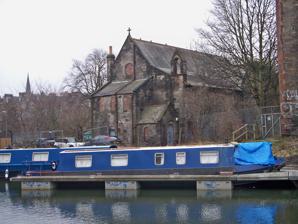
Building: St Kentigern's Church, Edinburgh (Union Canal)
Country: United Kingdom
Year built: 1897
Former church Former St Kentigern's Church, Viewforth The former St Kentigern's mission church alongside the Union Canal. St Kentigern's Church is a former Episcopalian church which is now disused in Edinburgh , Scotland . The congregation began in 1859 on Earl Grey Street as a mission station of St John's Episcopal Church on Princes Street. The church is located on the Union Canal in Viewforth and was built in 1897. The stone Gothic-style building was designed by John More Dick Peddie , a prolific Scottish architect and the designer of the Caledonian Hilton building. The church closed in 1941 after which it was used as a nursery and a garage. In 2005, there was an attempt to demolish the church. In 2015, the church was found to contain a large cannabis haul. In 2020, City of Edinburgh Council received a planning application to convert the church into residential use. As of 2024, it has been converted into housing. St Kentigern In 1925 the church was dedicated to Kentigern (Celtic: “High Lord”), also known as Saint Mungo . City of Glasgow Crest showing St Kentigern References